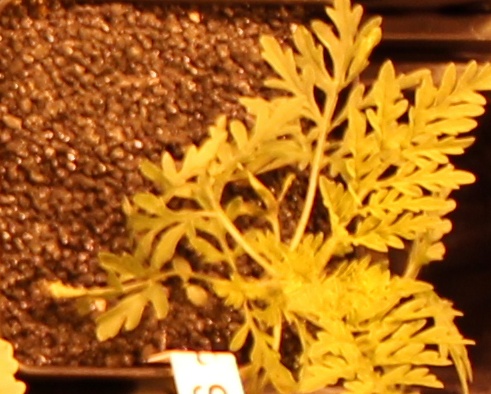
Label: Ragweed